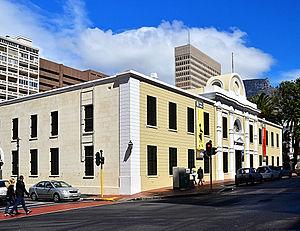
Le Cap est une ville d'Afrique du Sud, capitale de la colonie du Cap puis de la province du Cap. Elle est actuellement la capitale provinciale du Cap-Occidental.